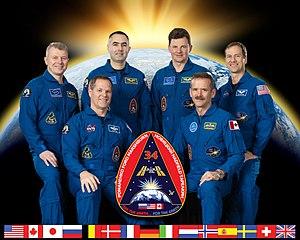
L'expédition 34 est la trente-quatrième mission à la Station spatiale internationale (ISS), le trente-quatrième roulement de l'équipage permanent de la station. Son lancement a lieu le 18 décembre 2012. Elle fait suite à l'expédition 33 de septembre 2012.